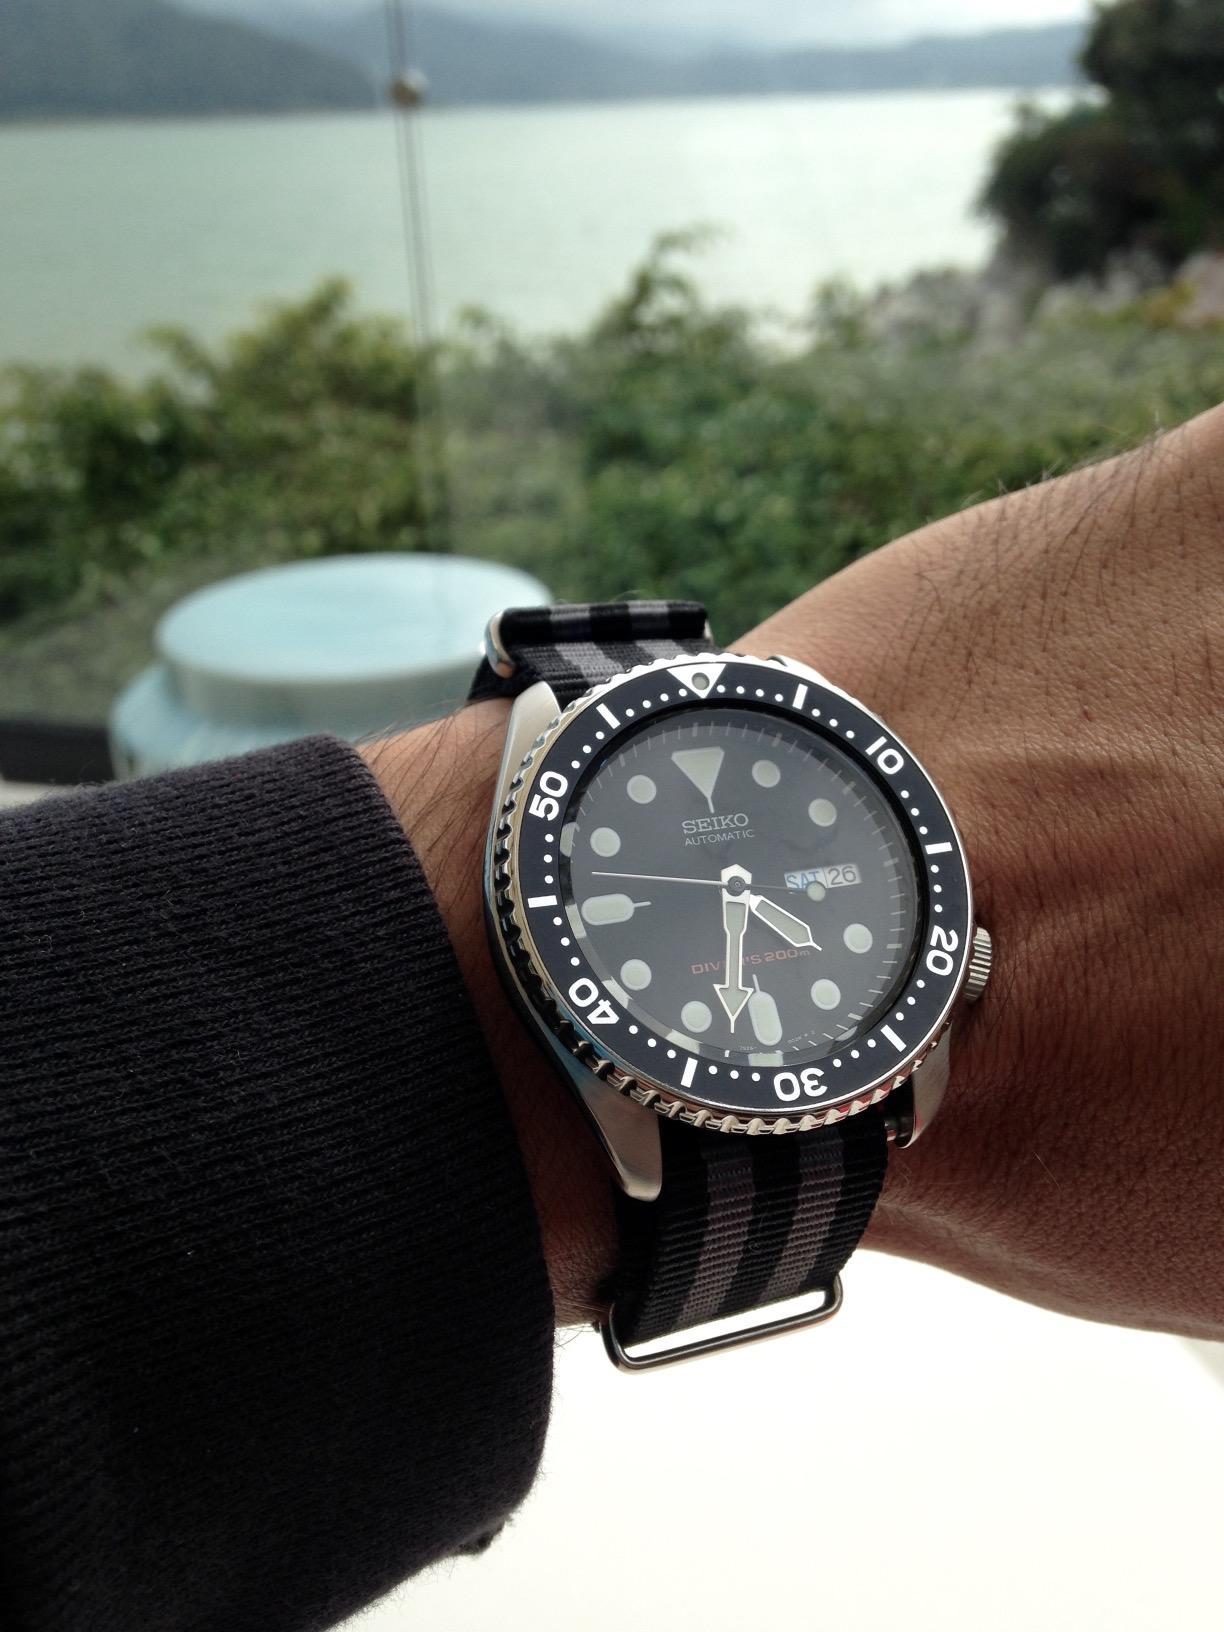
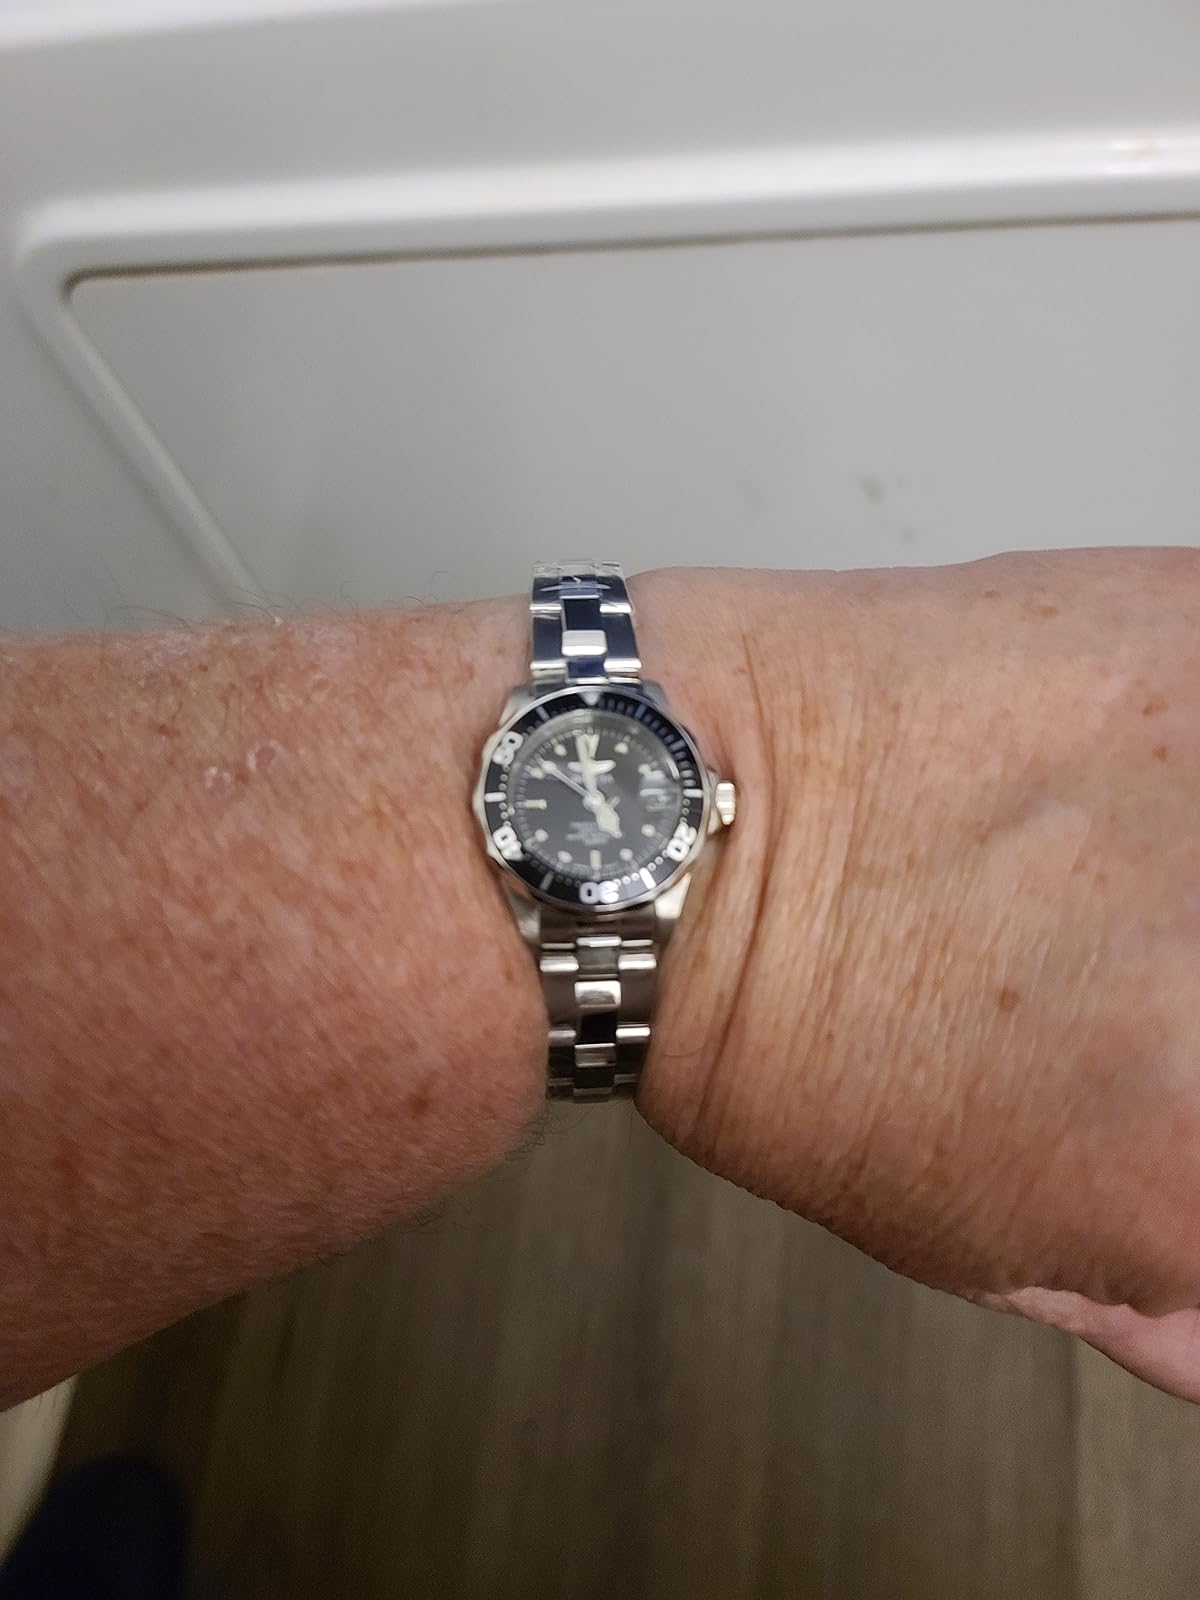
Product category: accessories_watch
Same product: no